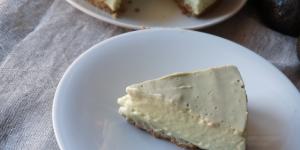
tarta de aguacate